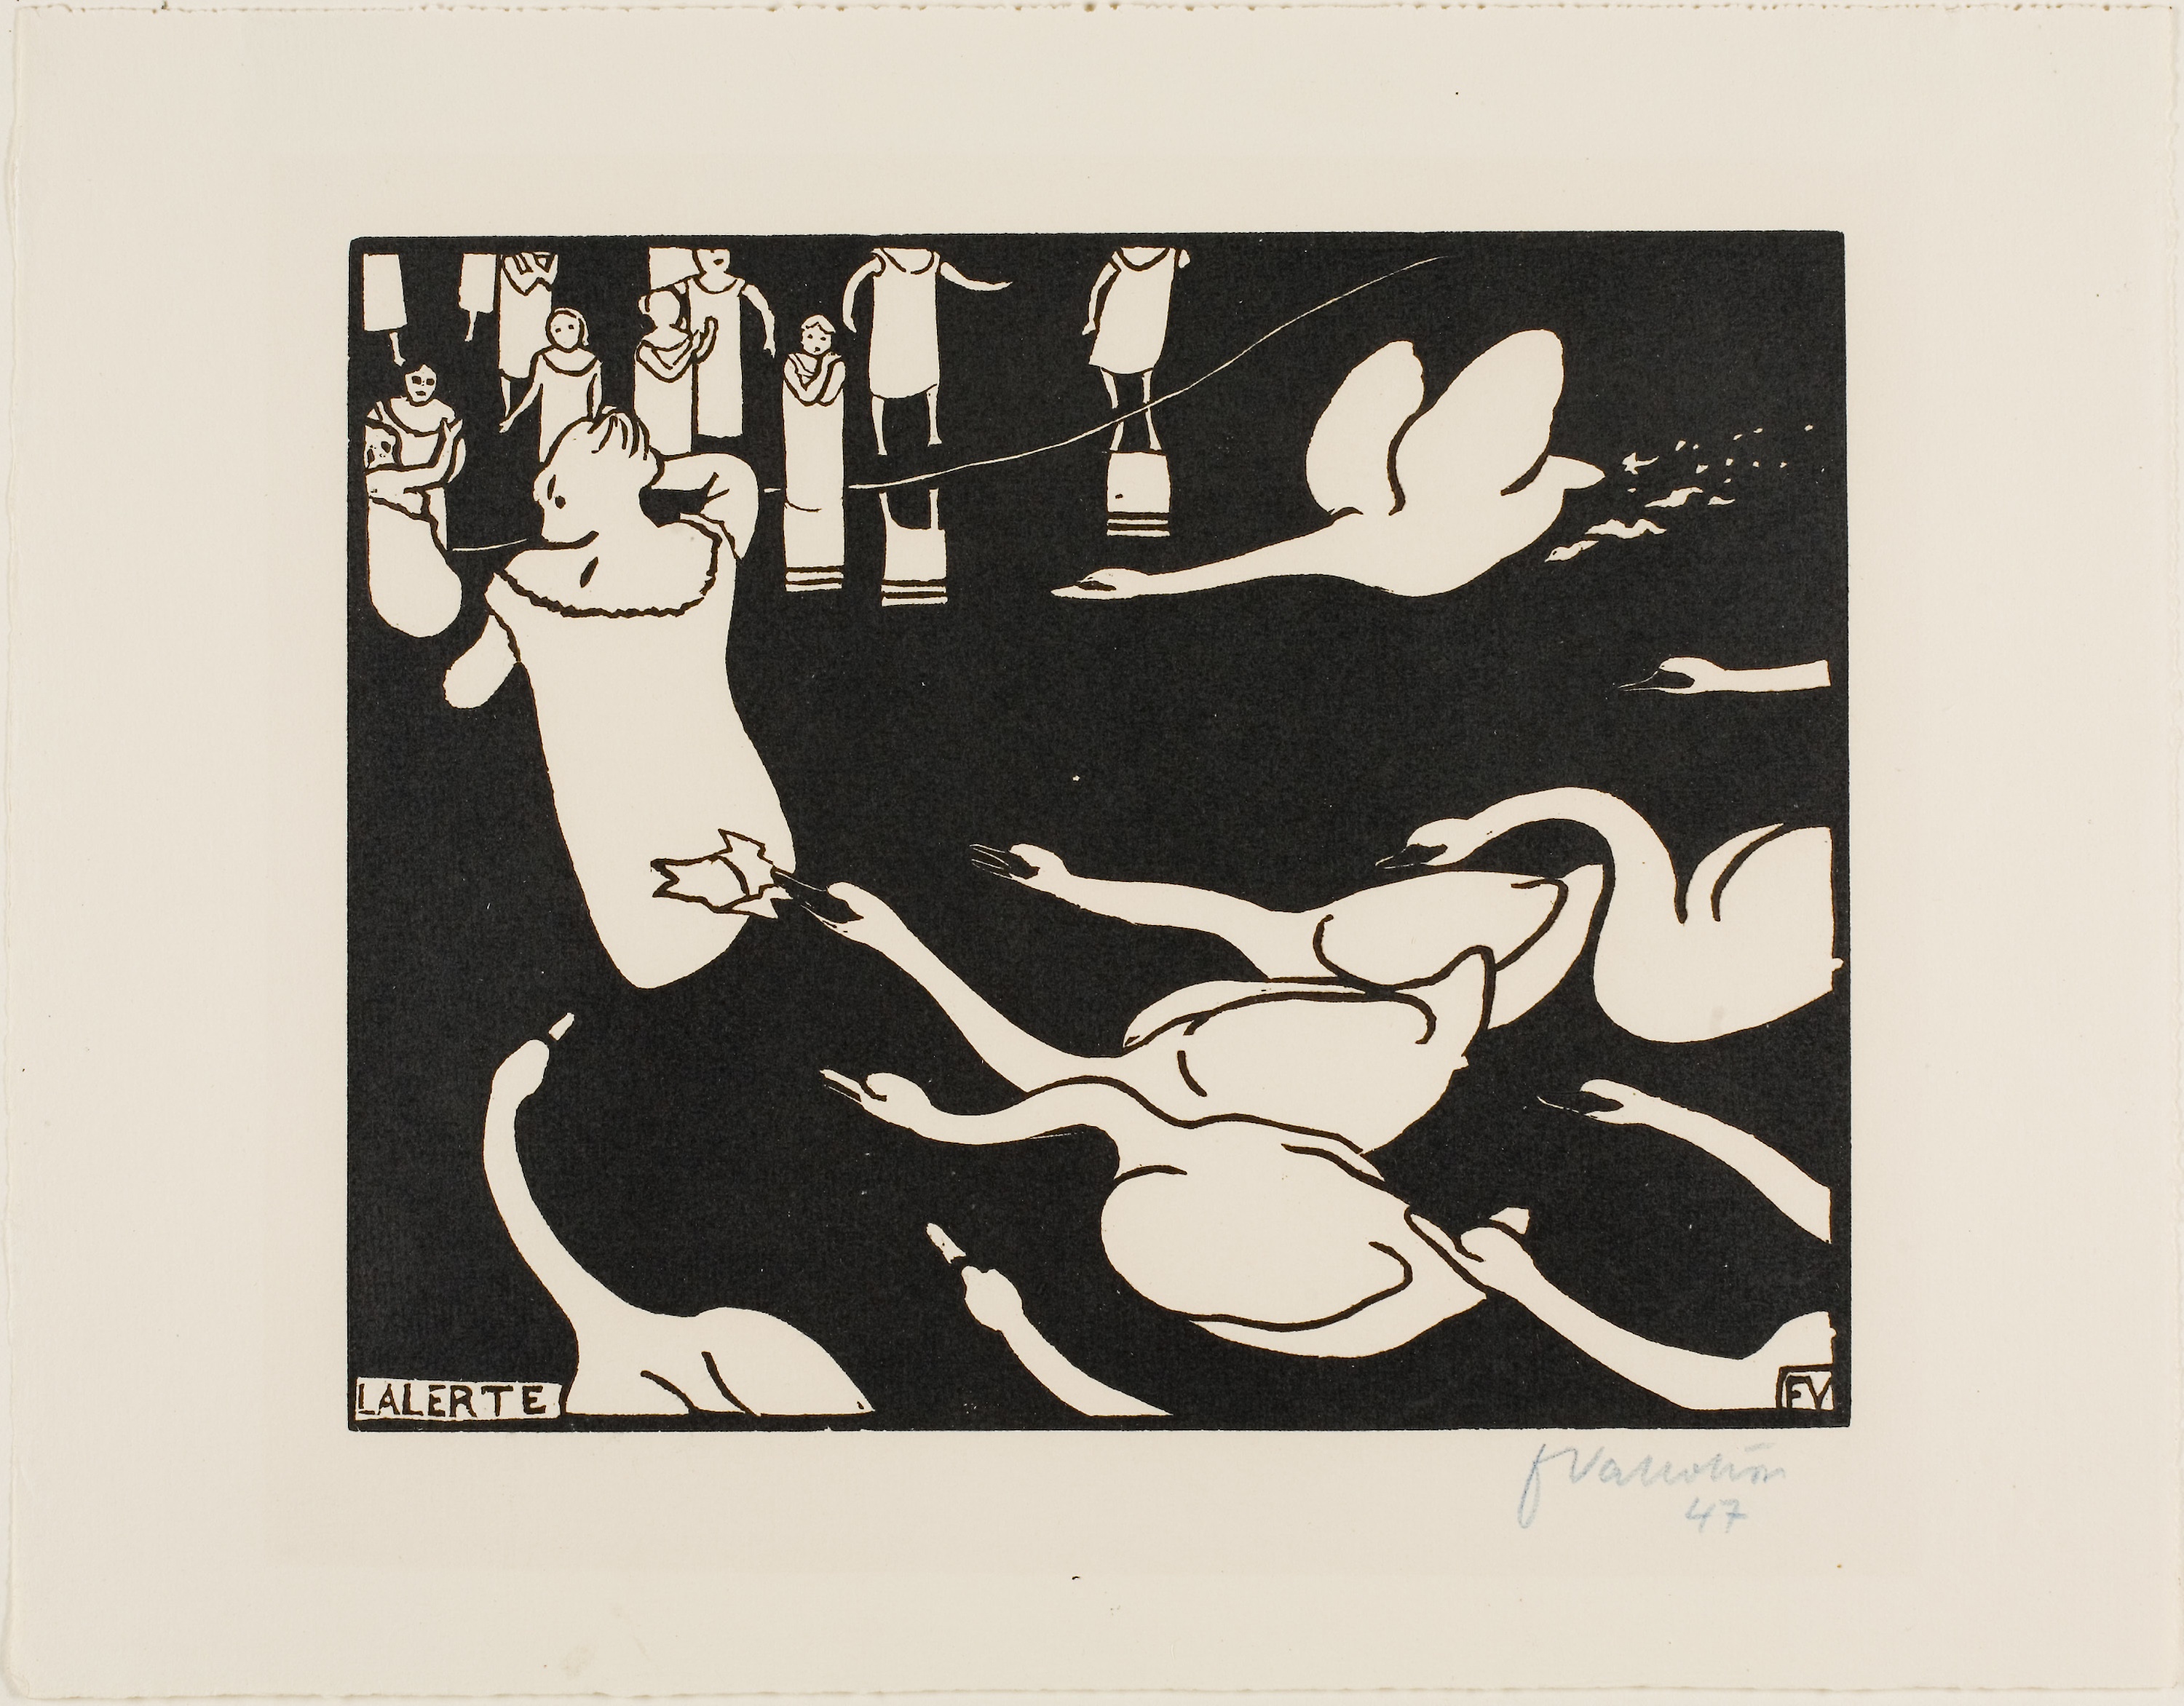
art, cartoon, modern art, poster, font, design, illustration, printmaking, black and white, visual arts, stencil, drawing, graphic design